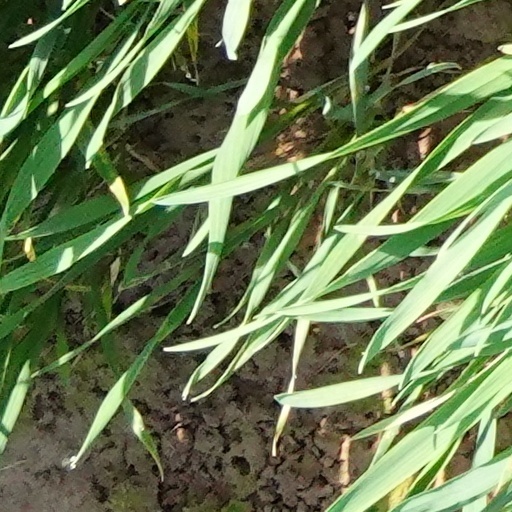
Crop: wheat